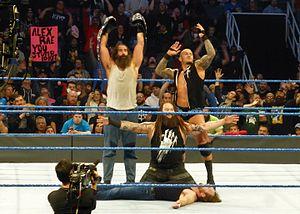
La Wyatt Family était un clan de catcheurs heel travaillant à la World Wrestling Entertainment, une fédération de catch américaine. Composé de Bray Wyatt, le leader du groupe, de Luke Harper le « premier fils », Erick Rowan était le « second fils », le nouveau du groupe est Braun Strowman « troisième fils » le groupe a un gimmick de famille issue de l'Amérique profonde. Erick Rowan arrivait toujours sur le ring avec un masque de mouton que Luke Harper retirait avant les combats de l'équipe. L'avant-dernier membre de la famille Braun Strowman, rentre avec un masque de mouton noir, à l’exception du dernier membre Randy Orton, qui est rentré dans la famille le 1ᵉʳ novembre 2016.